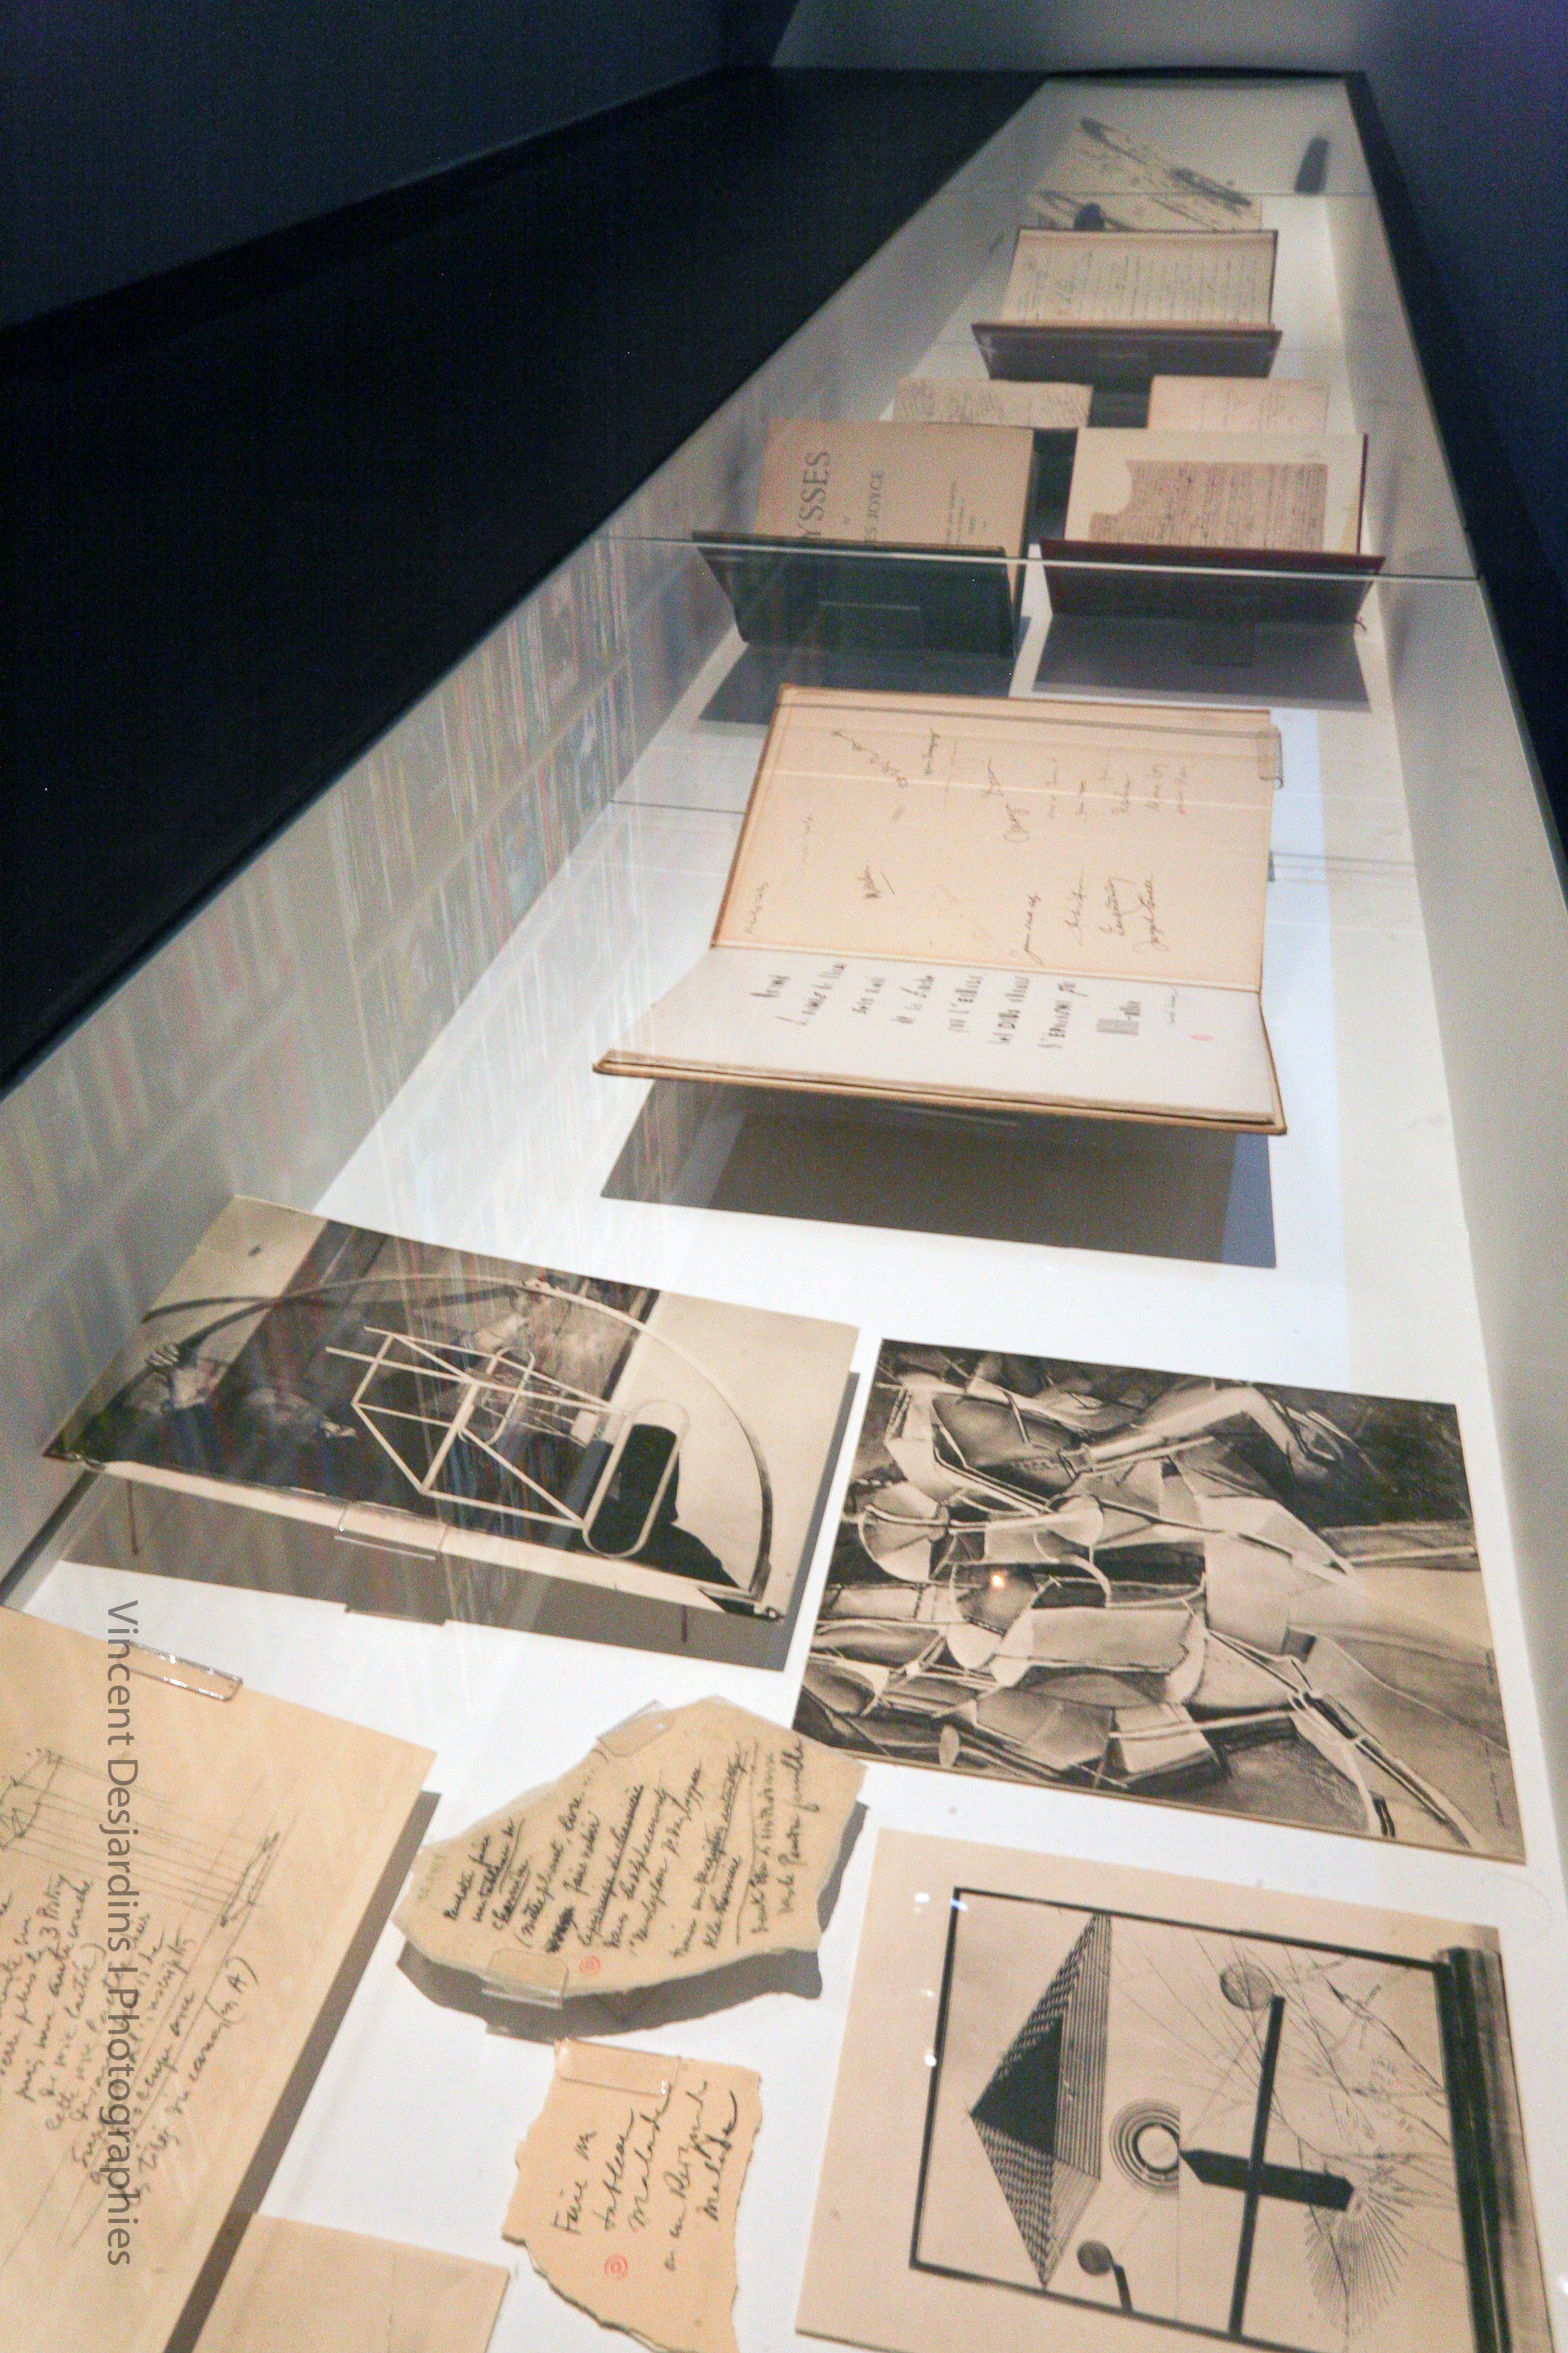
table, wood, floor, paris, art, exposition, drawing, design, bnf, exhibition, richardprince, flooring